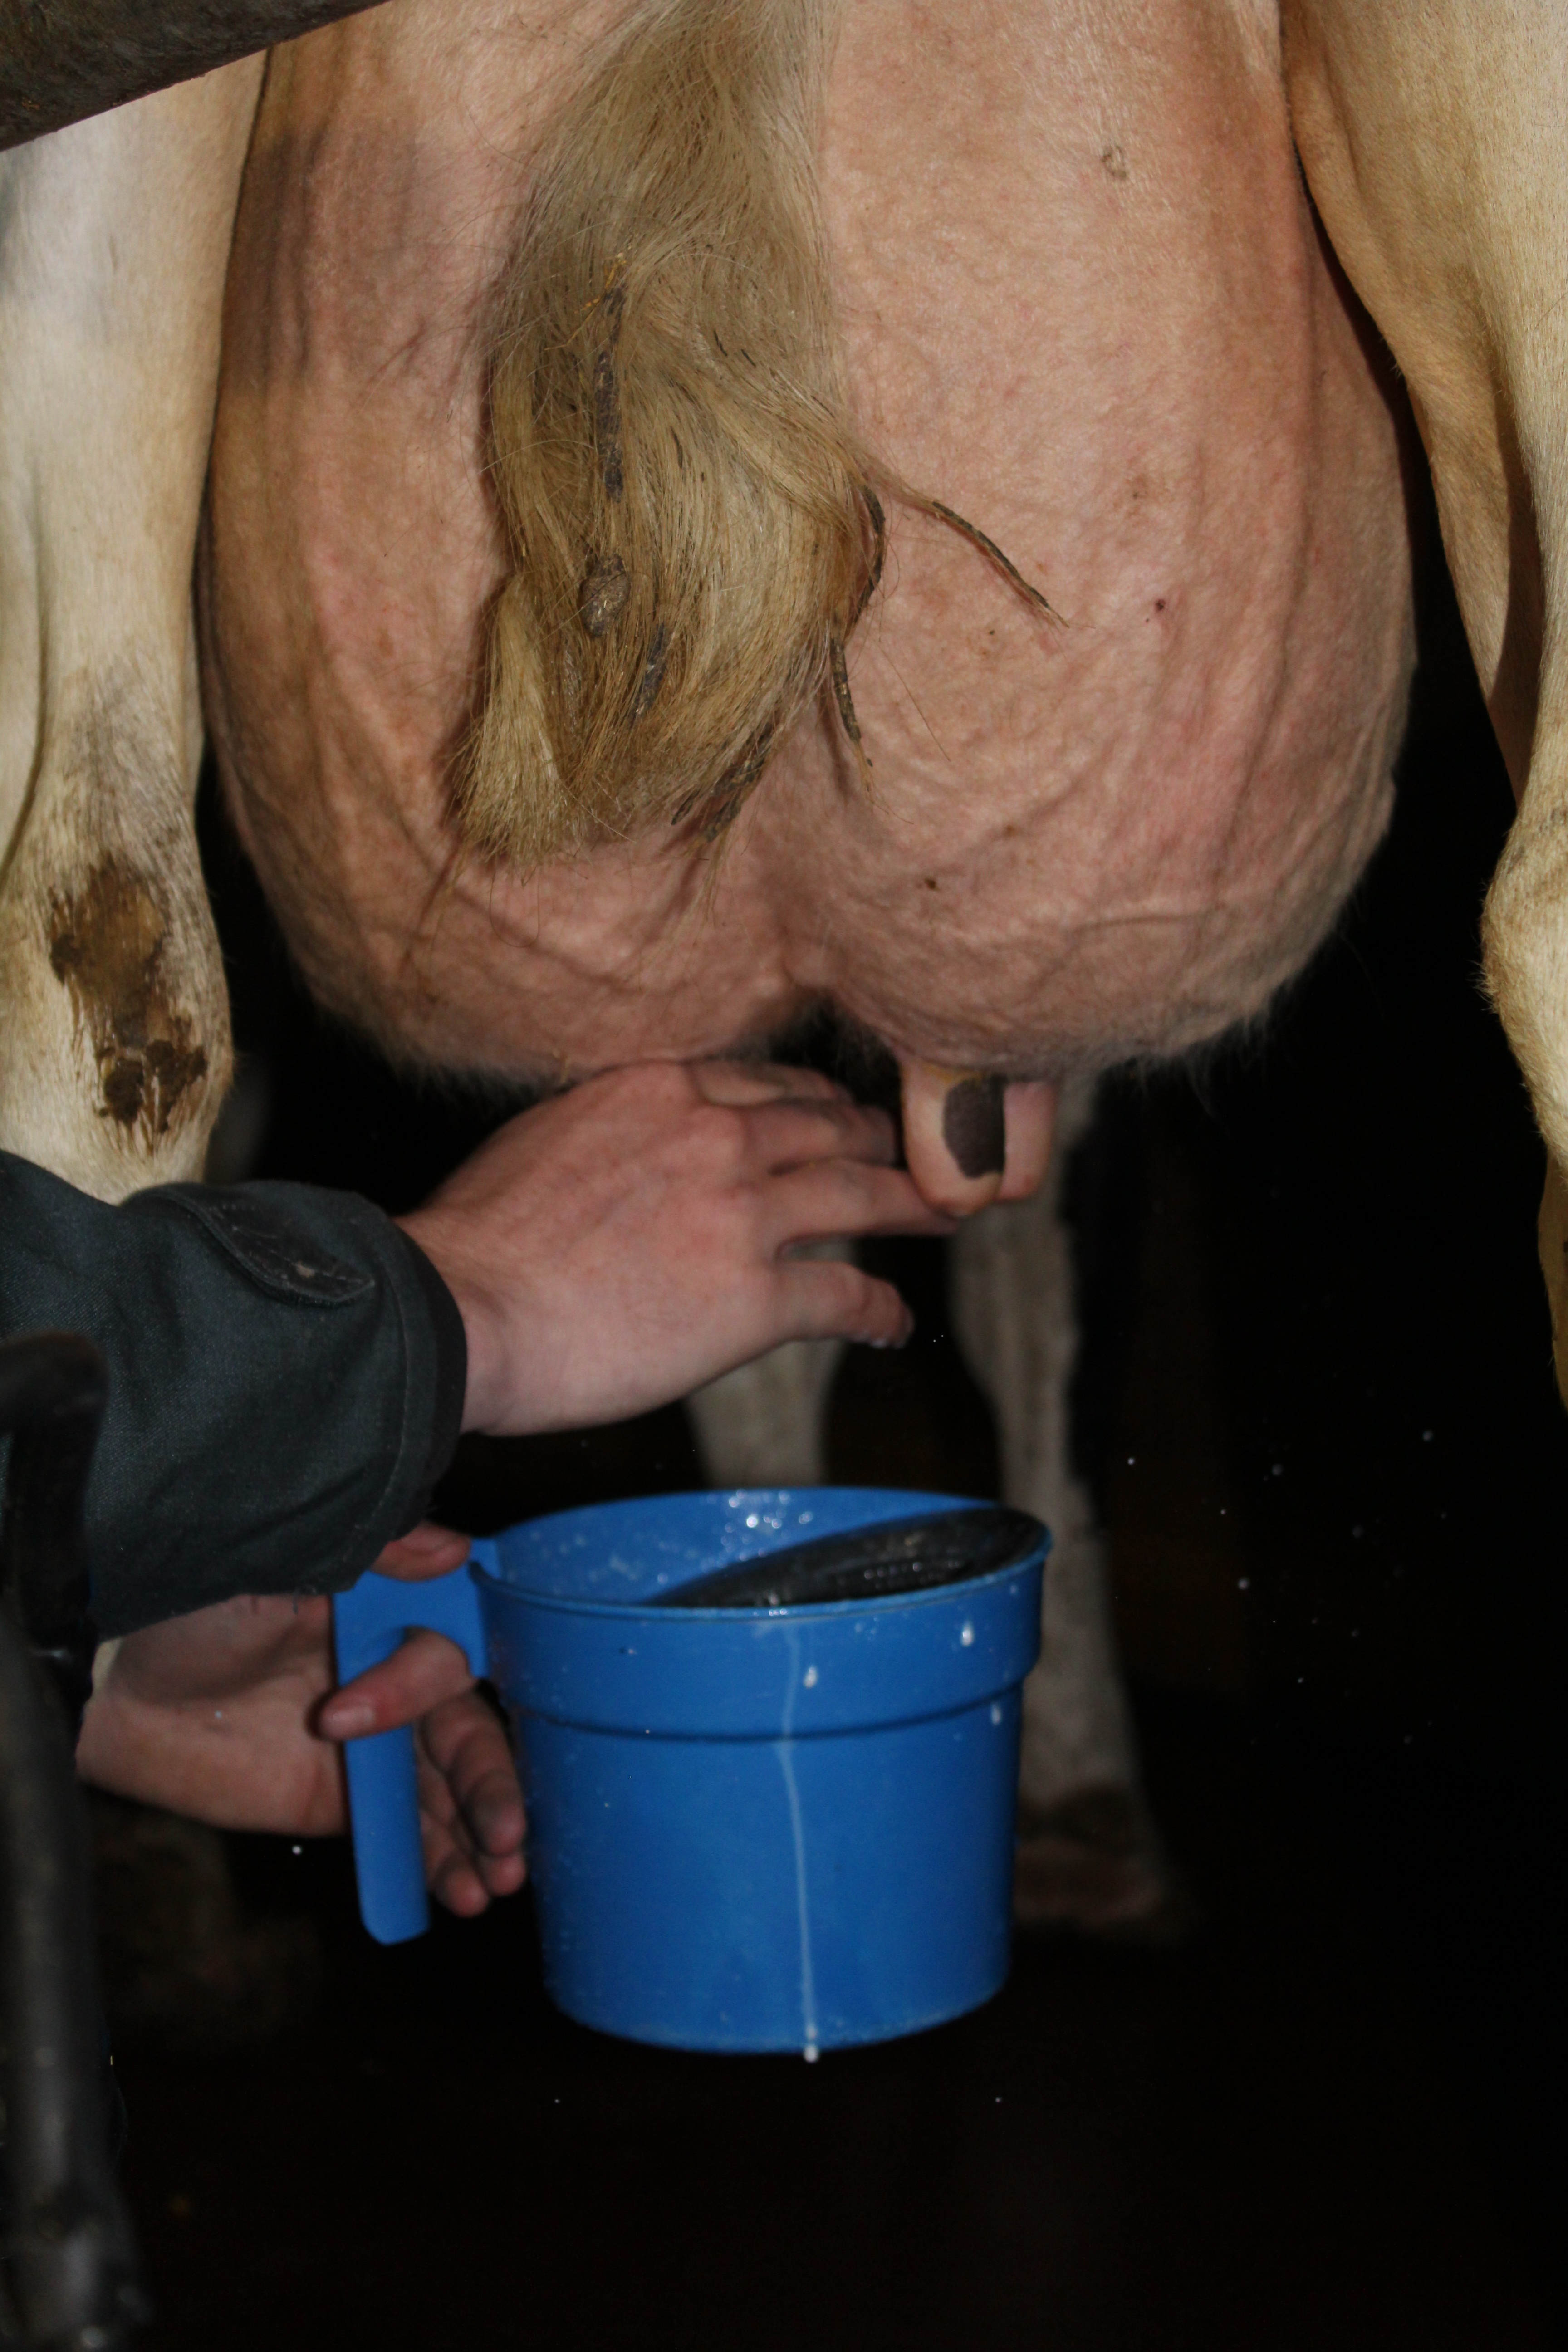
hand, cow, livestock, milk, muscle, pis, udder, treaty, man made object, first jet